Sustainment Center of Excellence

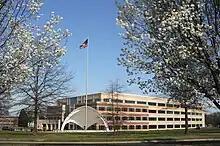
The new Mifflin Hall as the named building for the U.S. Army Sustainment Center of Excellence, circa 2010.

The $50 million SCoE headquarters building, completed in 2009, contains the headquarters for CASCOM, the Quartermaster Corps, the Ordnance Corps, and the Transportation Corps. On July 30, 2010, the SCoE building was dedicated as Mifflin Hall in honor of Major General Thomas Mifflin the first Quartermaster General. At the same time, the former Quartermaster School Headquarters was decommissioned as Mifflin Hall and demolished. As well, as a part of BRAC, the Ordnance Corps relocated from Aberdeen Proving Ground, MD and the Transportation Corps moved from Fort Eustis, VA.